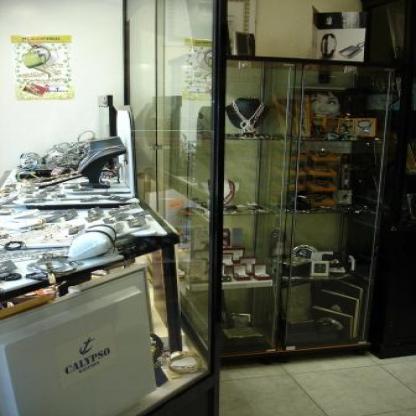
Scene: Indoor